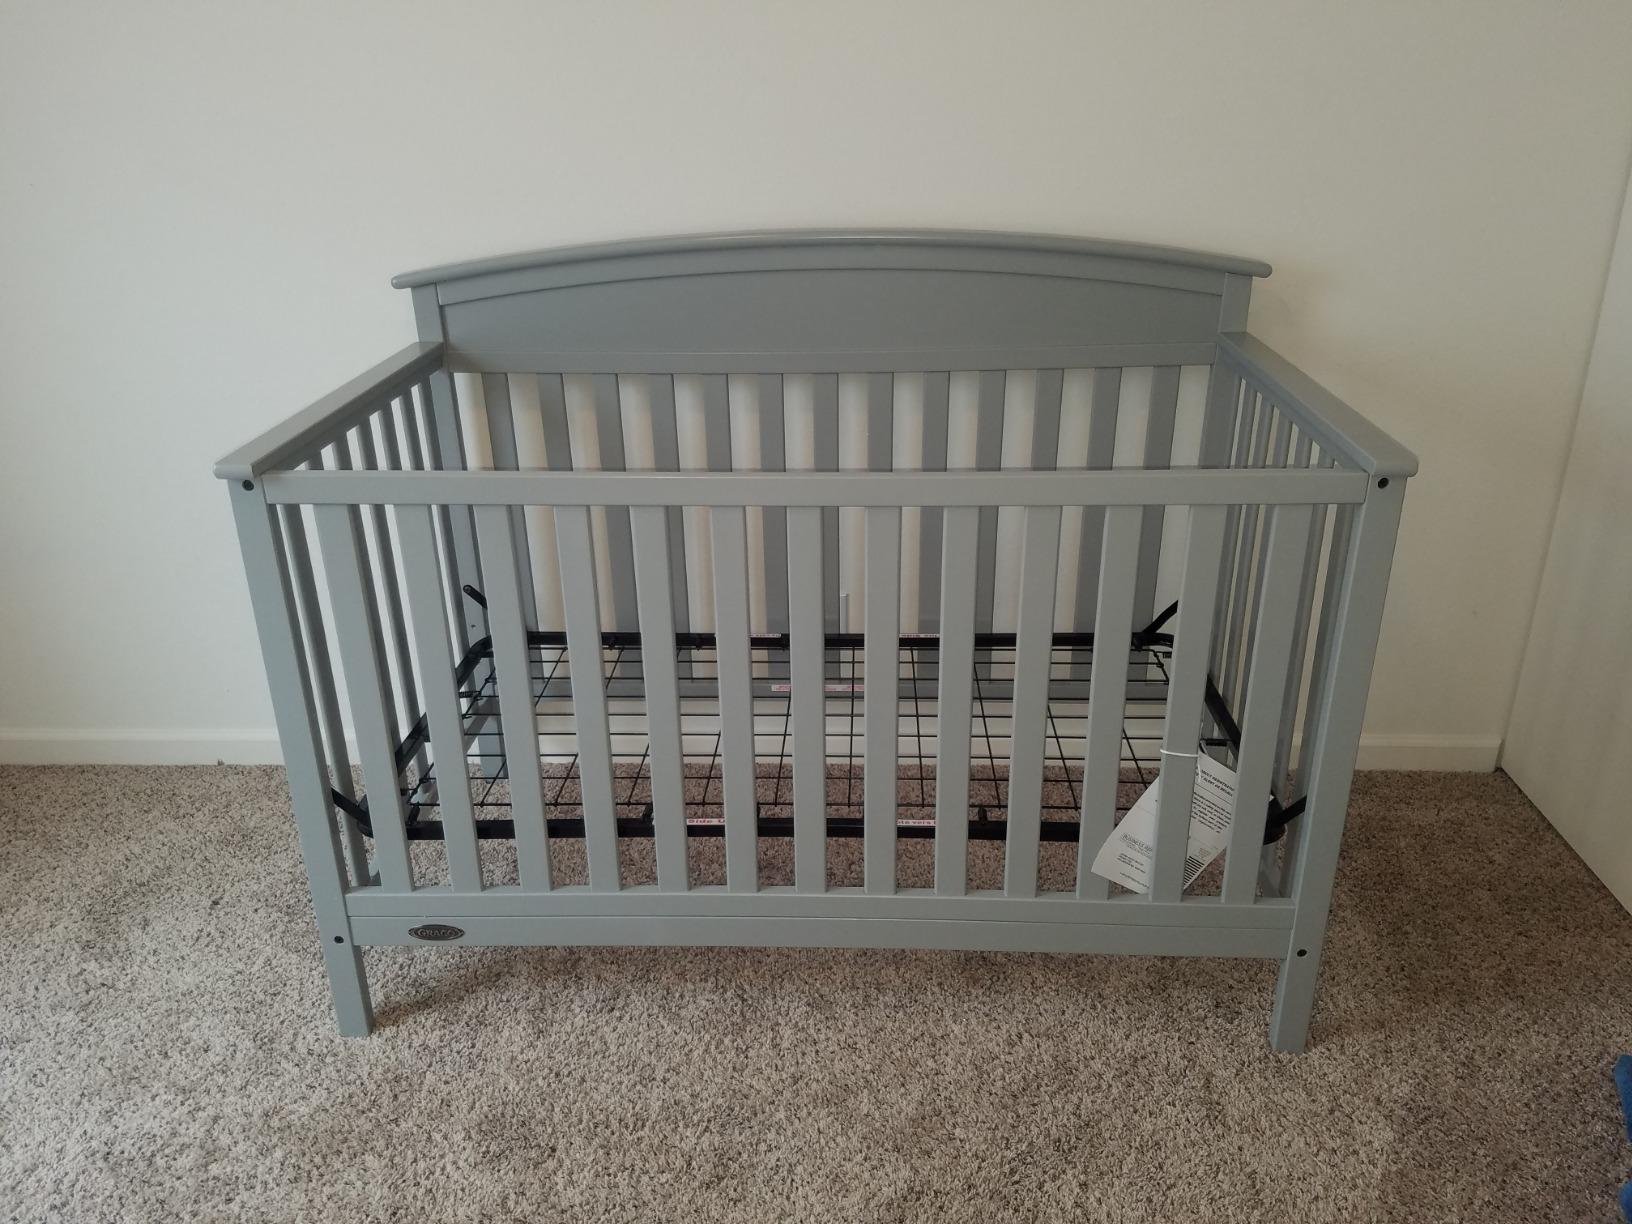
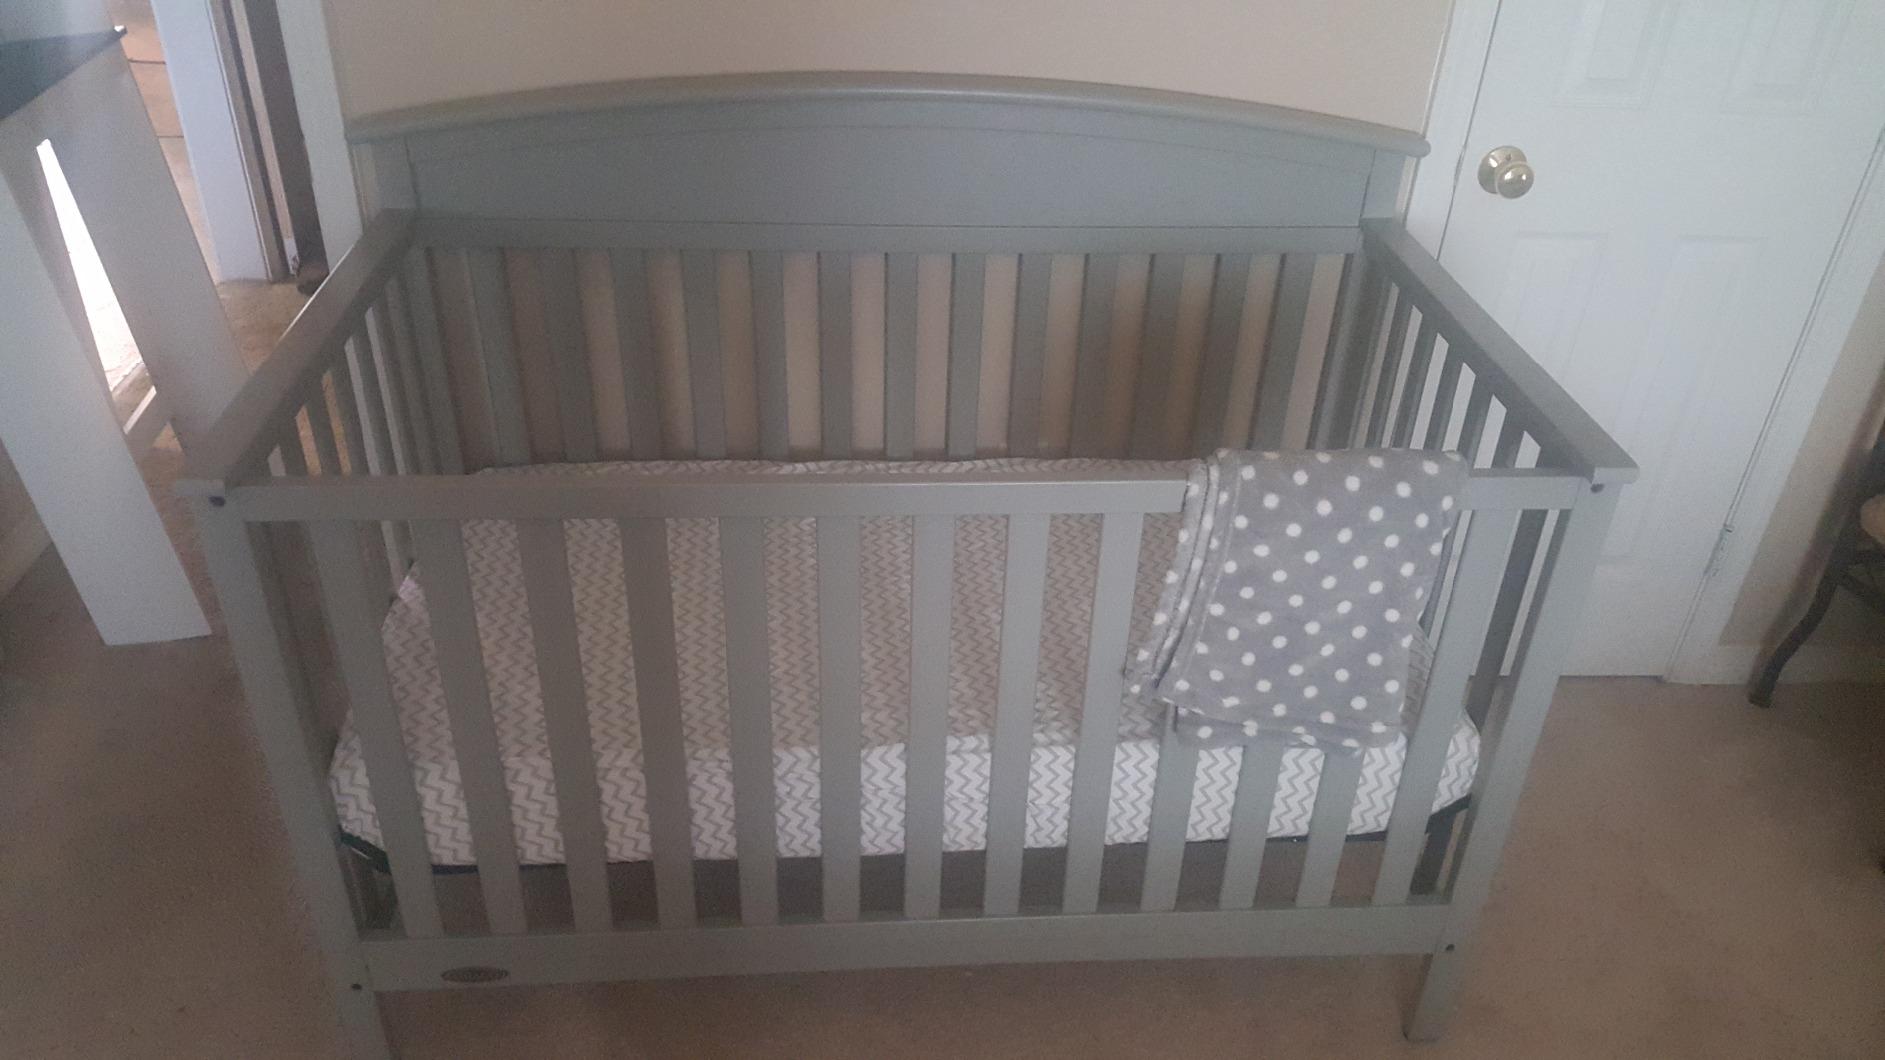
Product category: products_crib
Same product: yes